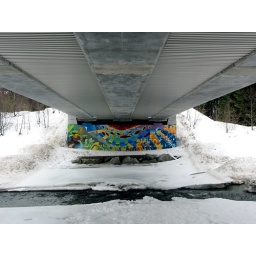
Mural under the road bridge